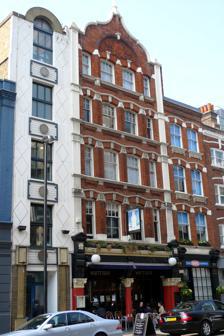
Building: The White Bear, Clerkenwell
Country: United Kingdom
Year built: 1899
Pub in Clerkenwell, London The White Bear The White Bear is a Grade II listed public house at 57 St John Street, Clerkenwell , London. It was built in 1899. References